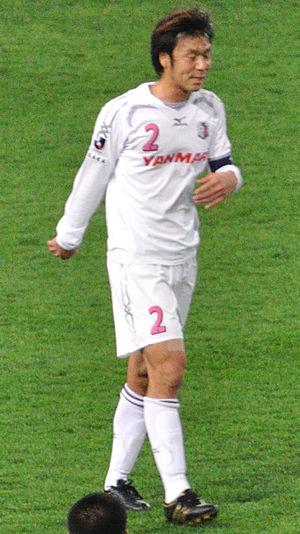
Kenji Haneda est un footballeur japonais né le 1ᵉʳ décembre 1981. Il évolue au poste de milieu de terrain.